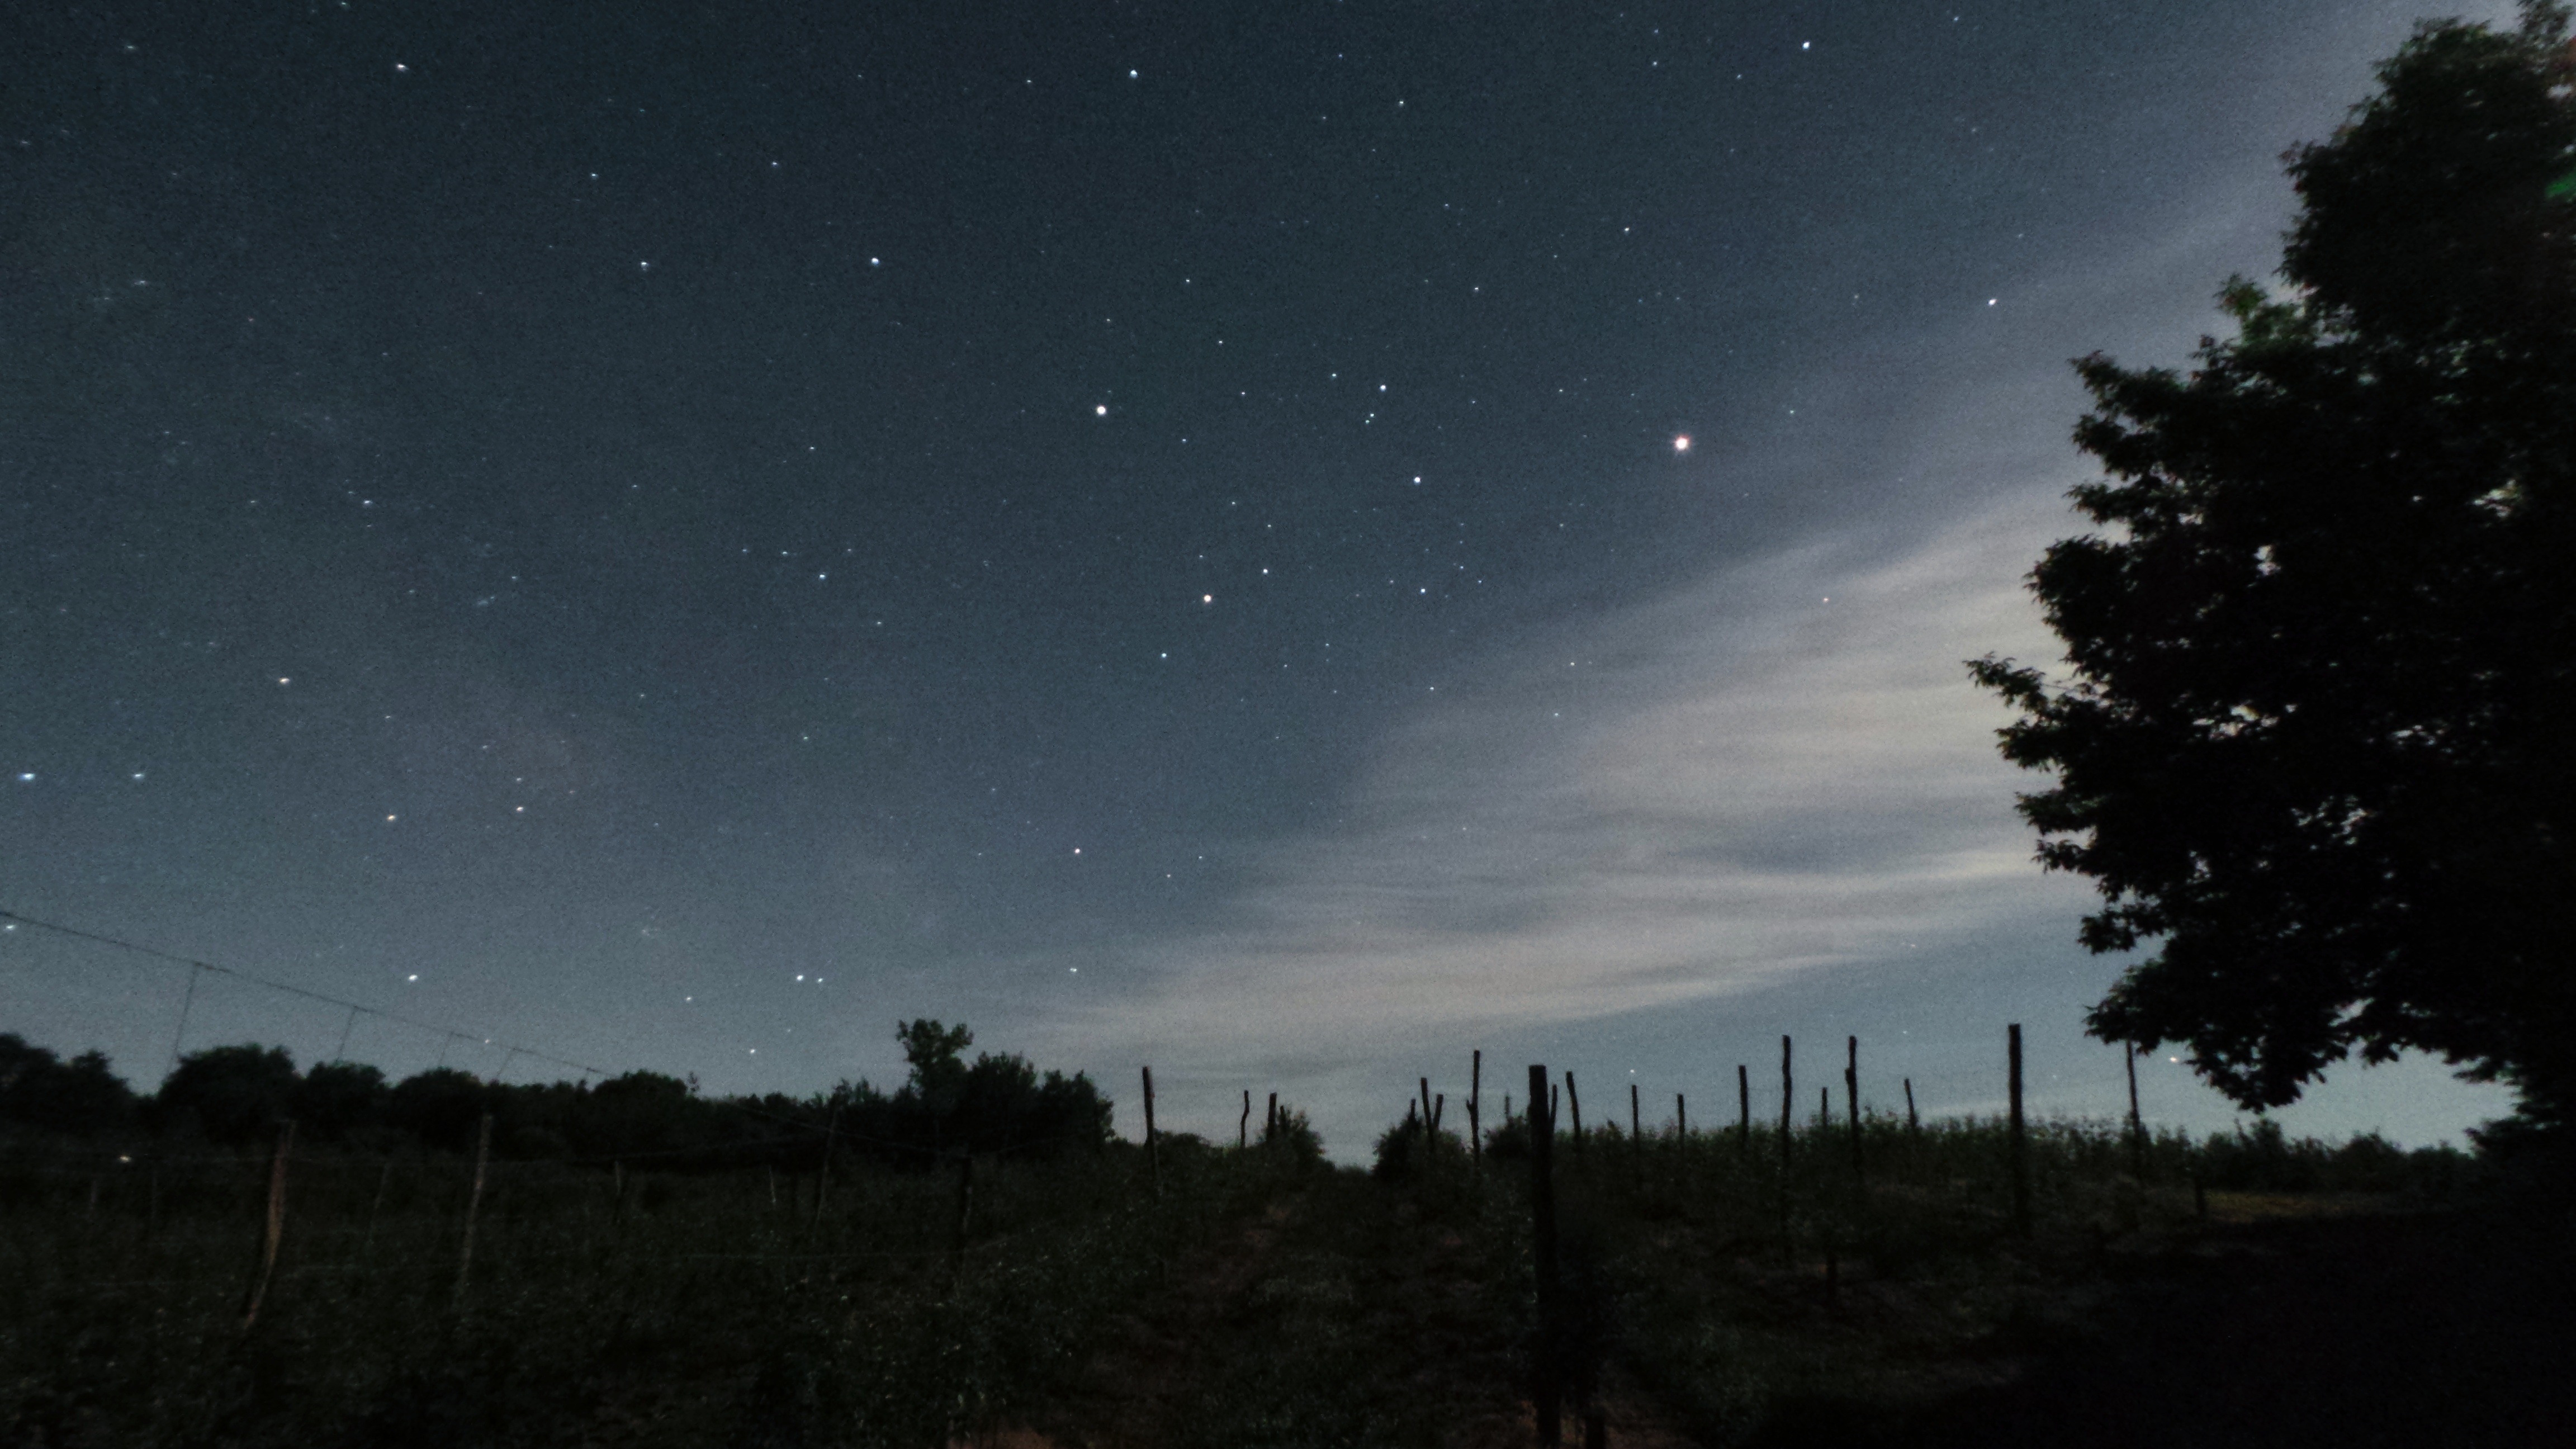
sky, night, star, atmosphere, darkness, astronomy, astronomical object